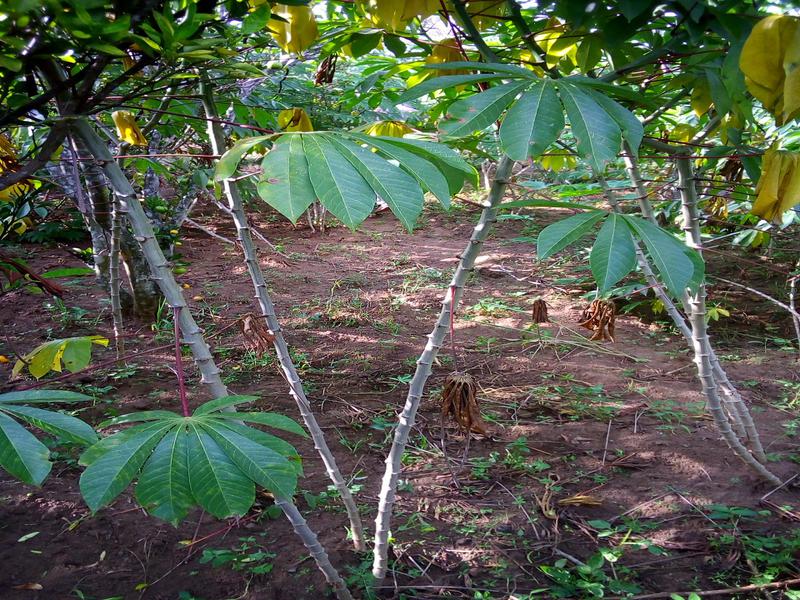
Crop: cassava
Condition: healthy